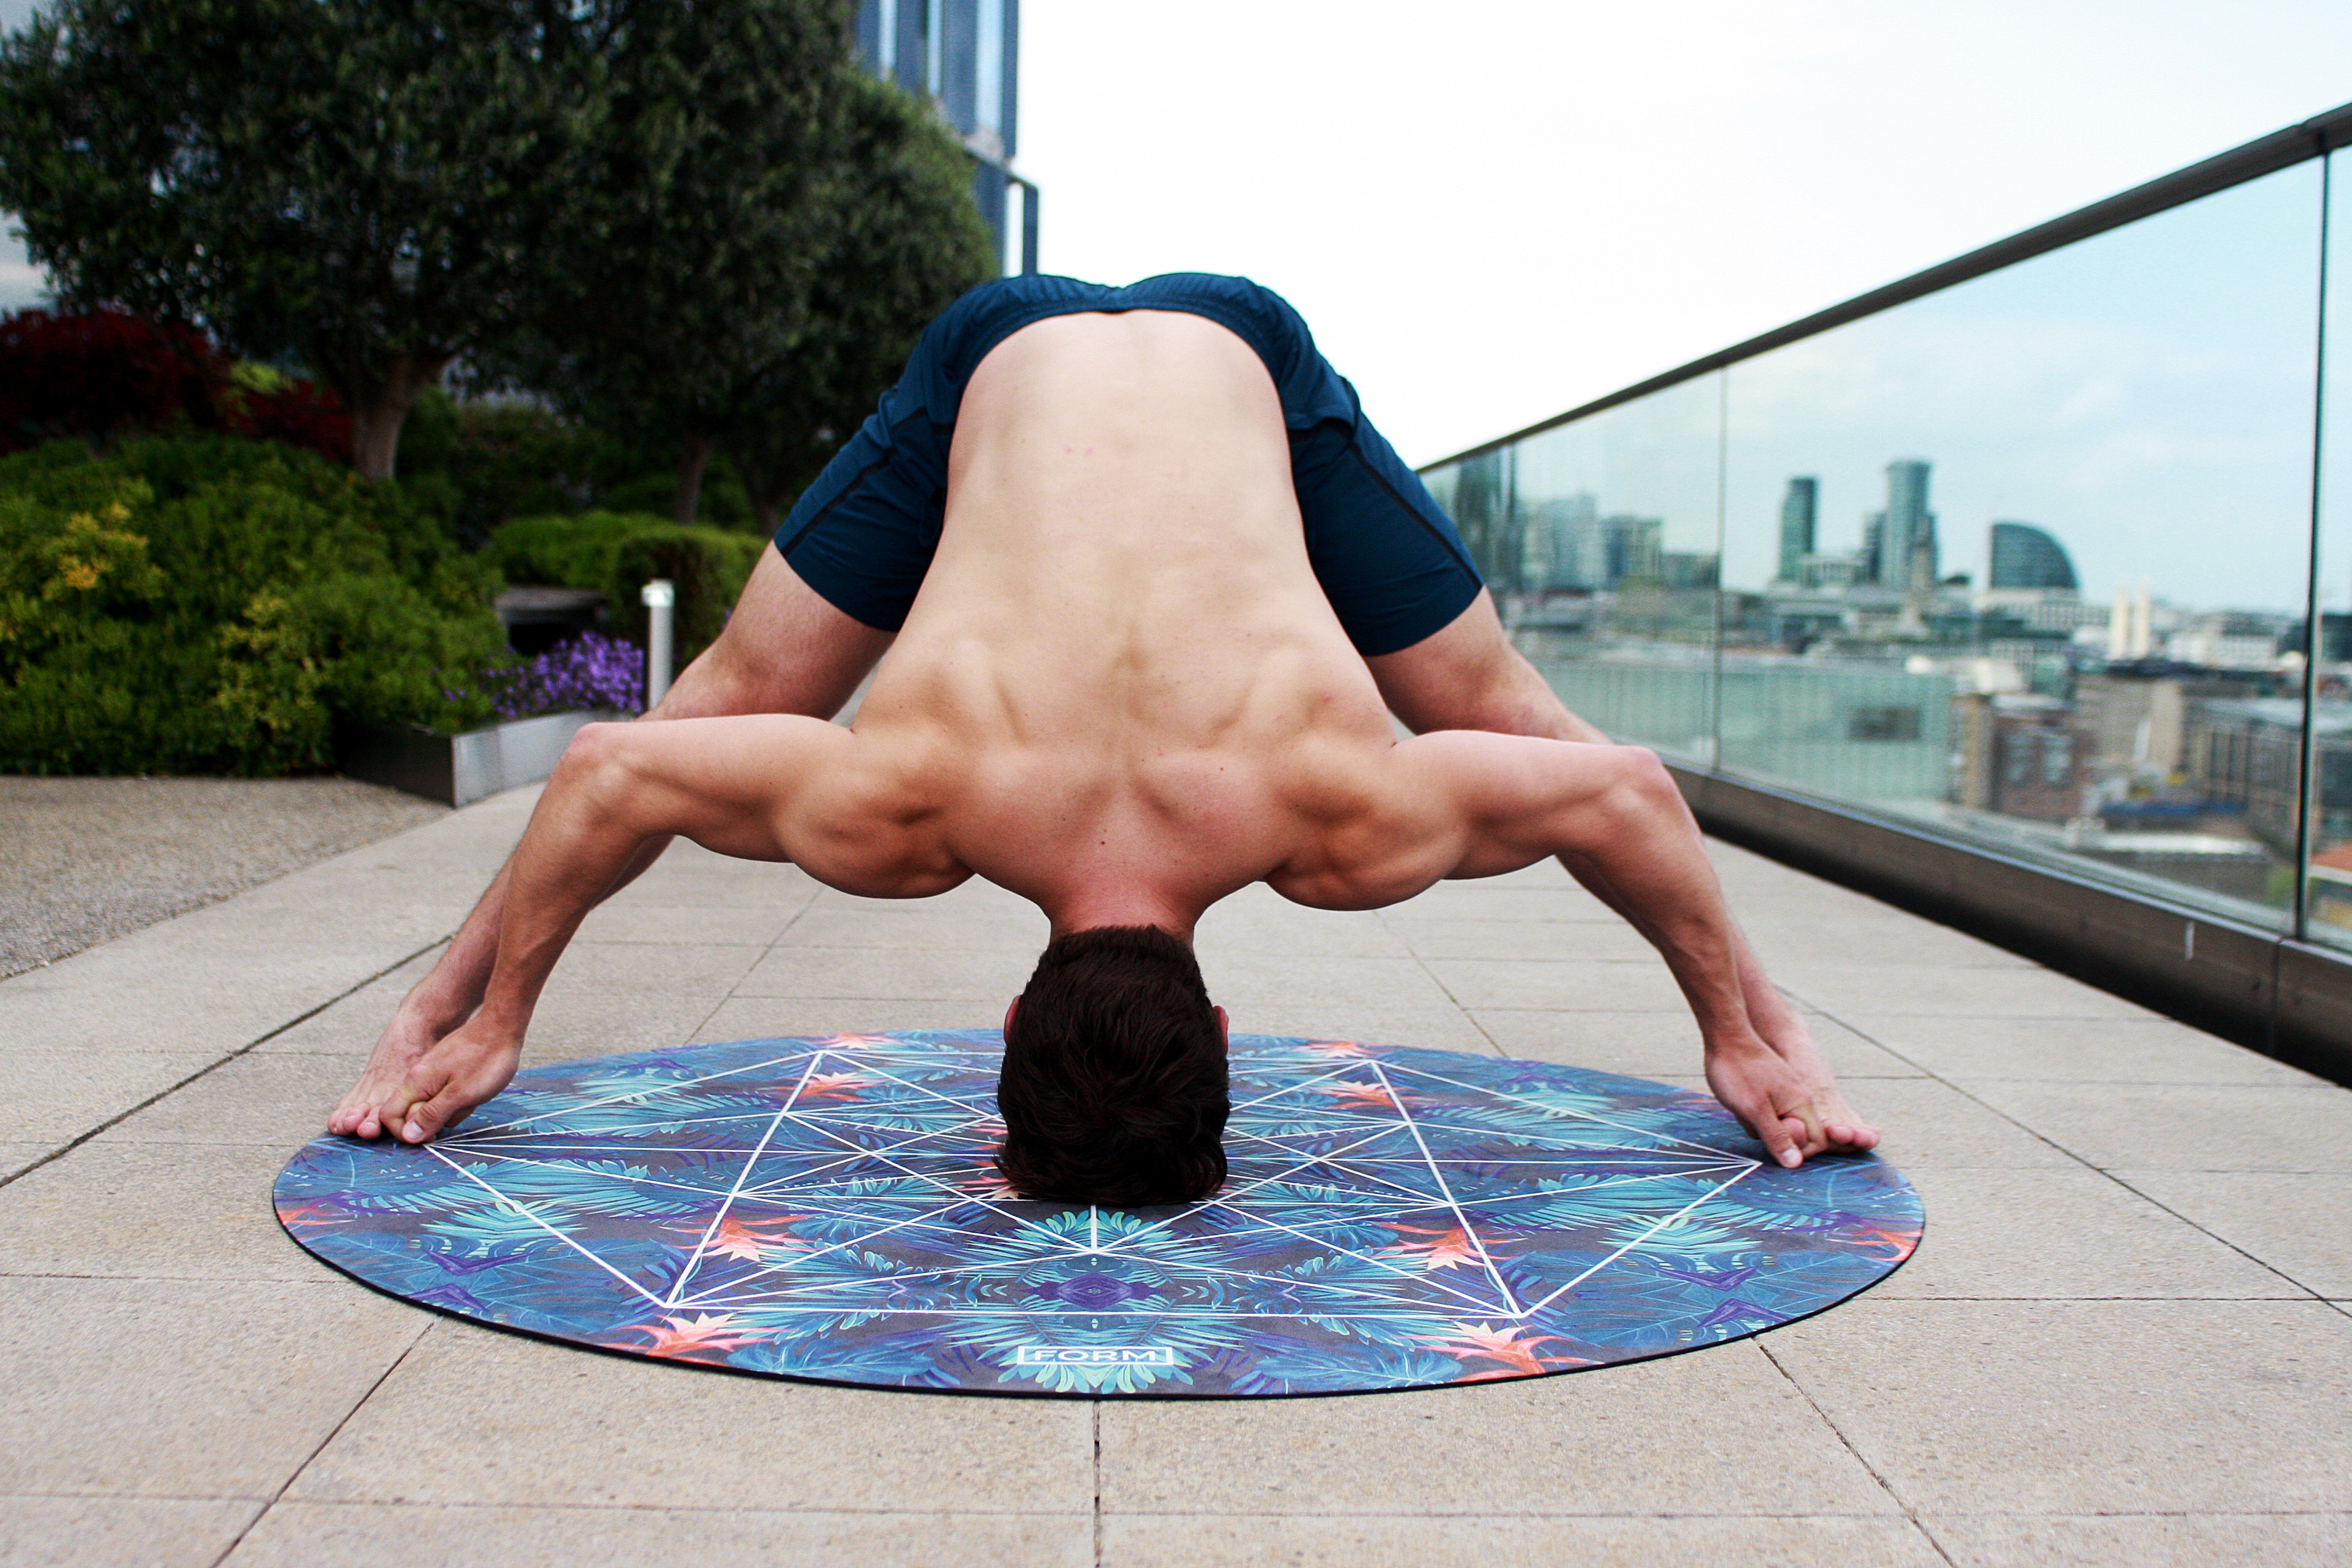
physical fitness, shoulder, yoga, joint, arm, leg, Flip acrobatic, balance, hand, press up, yoga mat, muscle, knee, calisthenics, exercise, stretching, sitting, leisure, chest, sportswear, strength training, individual sports, thigh